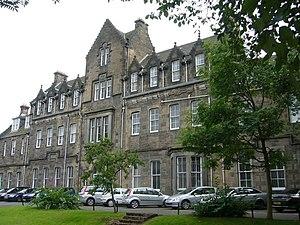
Un couvent de la Madeleine, également appelé « blanchisserie Madeleine » désigne une institution catholique destinée en principe à la rééducation de « femmes perdues », de « femmes de mœurs légères ». Le premier asile de ce genre était situé sur Leeson Street à Dublin en Irlande, et a été fondé le 11 juin 1765 par Lady Arabella Denny.